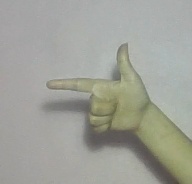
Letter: yaa